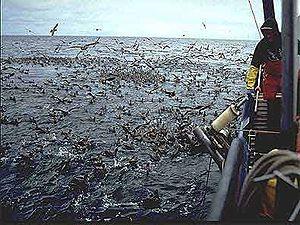
La palangre est un engin de pêche dormant composé d'une ligne mère sur laquelle sont fixés des avançons, portions de fil de nylon se terminant par un hameçon.